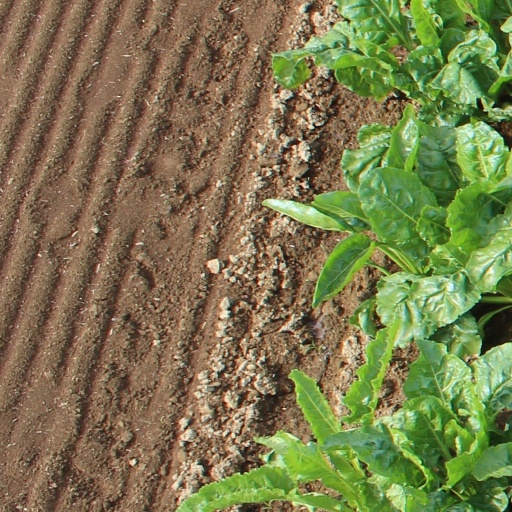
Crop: sugar beet